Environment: real
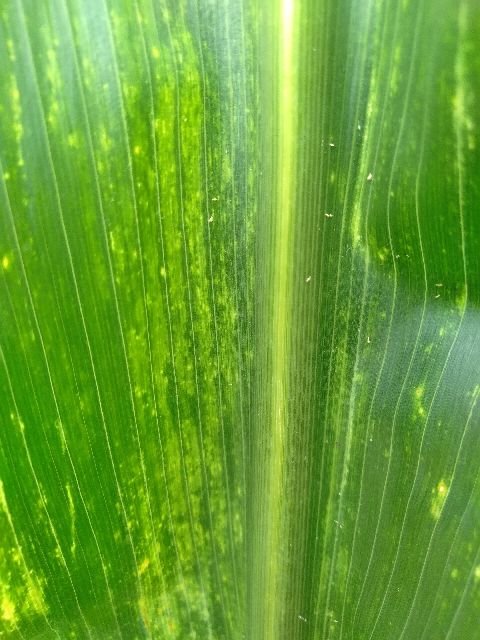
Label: lethal_necrosis